Dickens County Courthouse and Jail

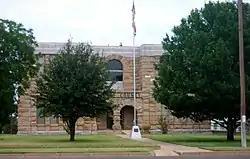
Dickens County Courthouse in 2009

The Dickens County Courthouse and Jail, on Public Sq. in Dickens, Texas, was built in 1892. It was listed on the National Register of Historic Places in 1980.